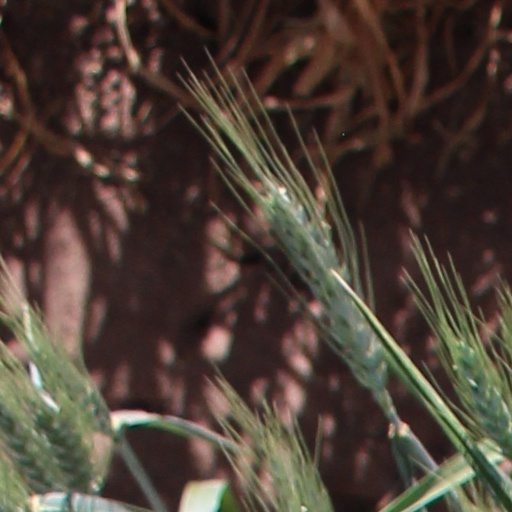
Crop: wheat